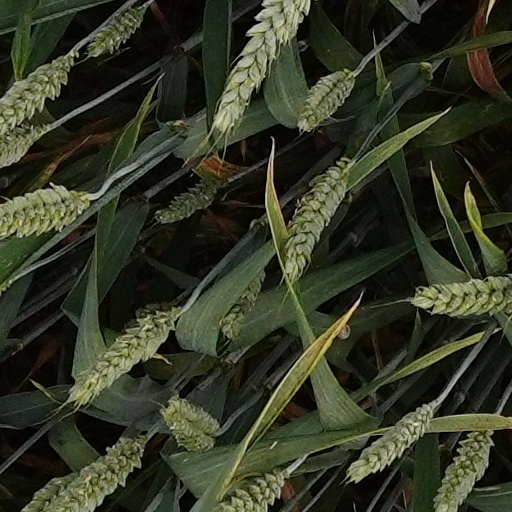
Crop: wheat